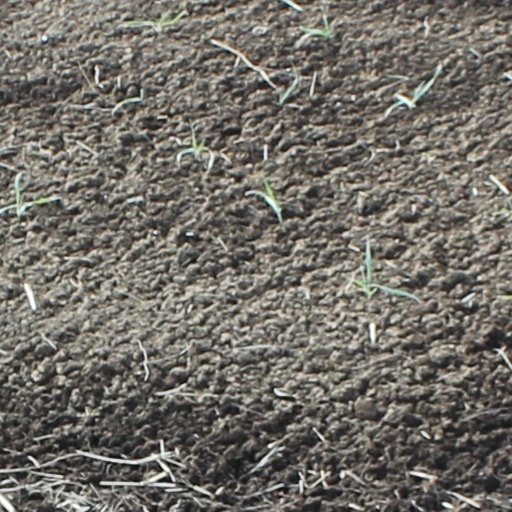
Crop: wheat